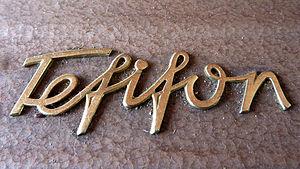
Tefifon